Budhanilkantha Temple

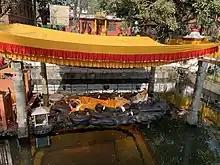
Budanilkantha statue floating in the pond

A legend states that King Pratap Malla (1641–1674) had a prophetic vision. In the vision it was claimed that the king was cursed. If he would visit then they would die prematurely. This vision resulted in him believing that the kings of Nepal would die if they visited the Budhanilkantha Temple. Royal family members including the Nepalese monarchs after King Pratap Malla never visited the Temple in fear of the prophecy.